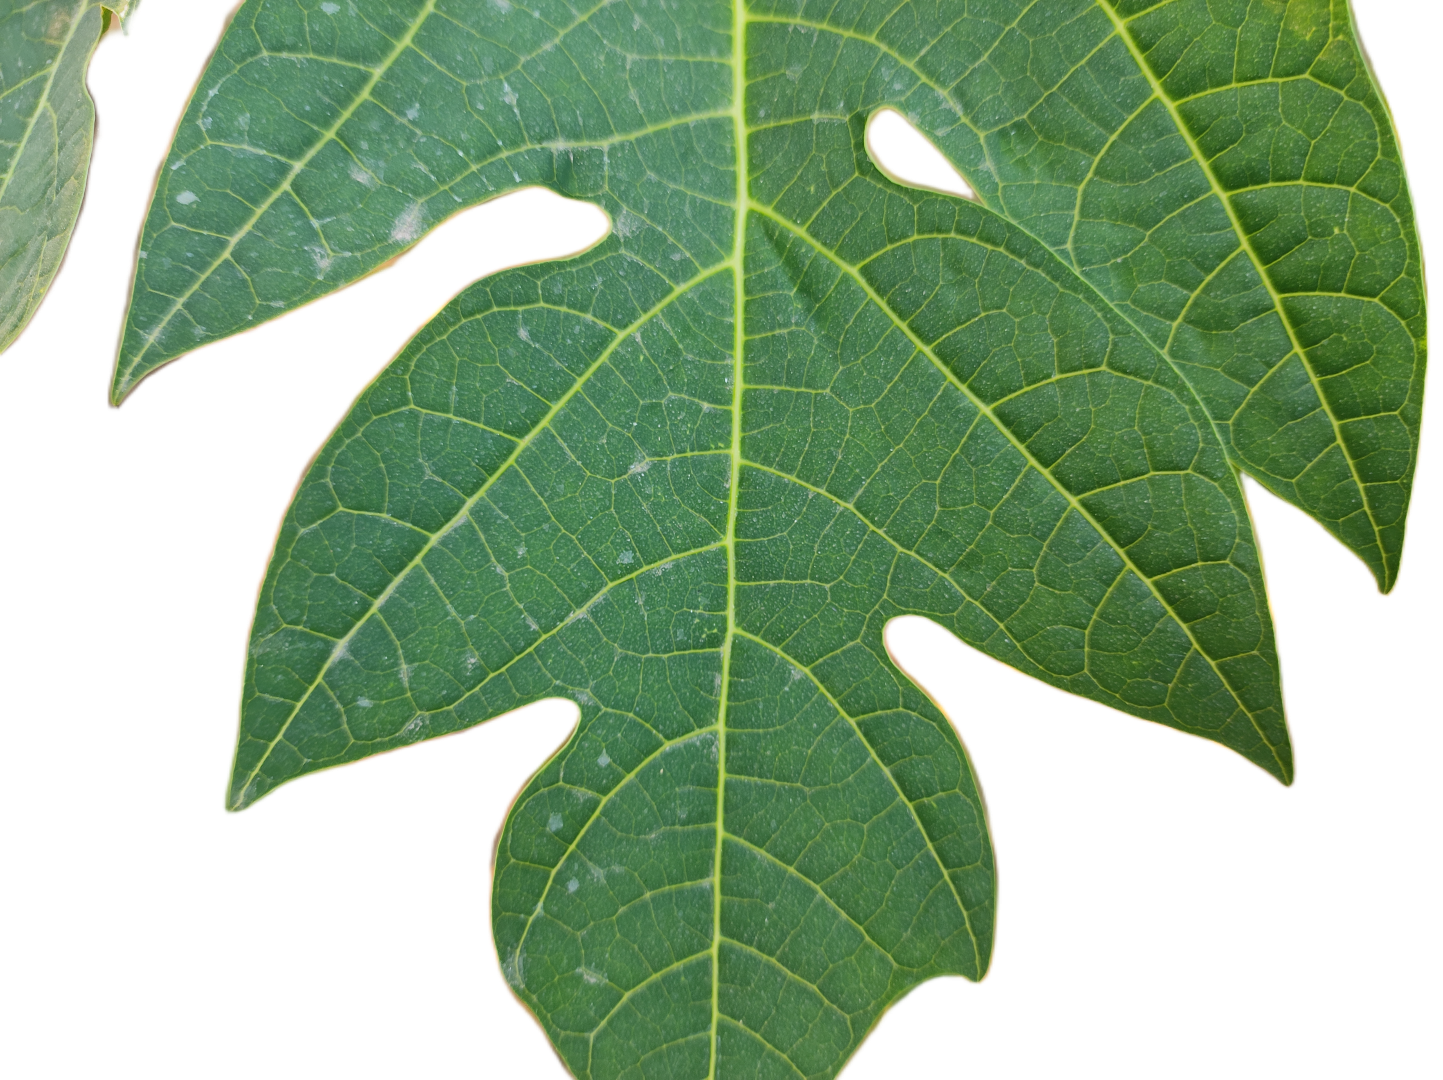
Crop: Papaya
Label: Healthy_leaf